Gian Godoy

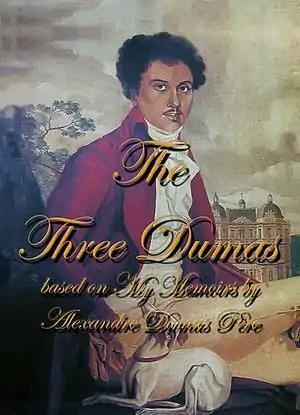
"The Three Dumas", Bicentenary of the Abolition of the Slave Trade, Museum of London Docklands

Godoy's second film collaboration with Esther Anderson, "", was an Official Selection at the Edinburgh International Film Festival 2011. and Buffalo International Film Festival. "Bob Marley: The Making of a Legend" was screened as work-in-progress at the British Film Institute NFT1 on 19 March 2011. Based on the footage Anderson shot in the early 1970s and lost for more than thirty years, the film is a kaleidoscopic portrait where the narrator takes the viewer on a journey to the Caribbean islands, to Jamaica and into 56 Hope Road, Kingston, to see and hear the young Bob Marley before he was famous. While exploring the powerful relationship between Anderson and Marley, the film shows the Wailers' first rehearsal, when the idea of a Jamaican supergroup like the Beatles or the Rolling Stones was still just a dream, and sits in on the launch of their international career with "Get Up, Stand Up", "I Shot the Sheriff", and the "Burnin'" and "Catch a Fire" albums that brought reggae music and Rastafari consciousness together as one, starting a revolution that would change rock music and contemporary culture.